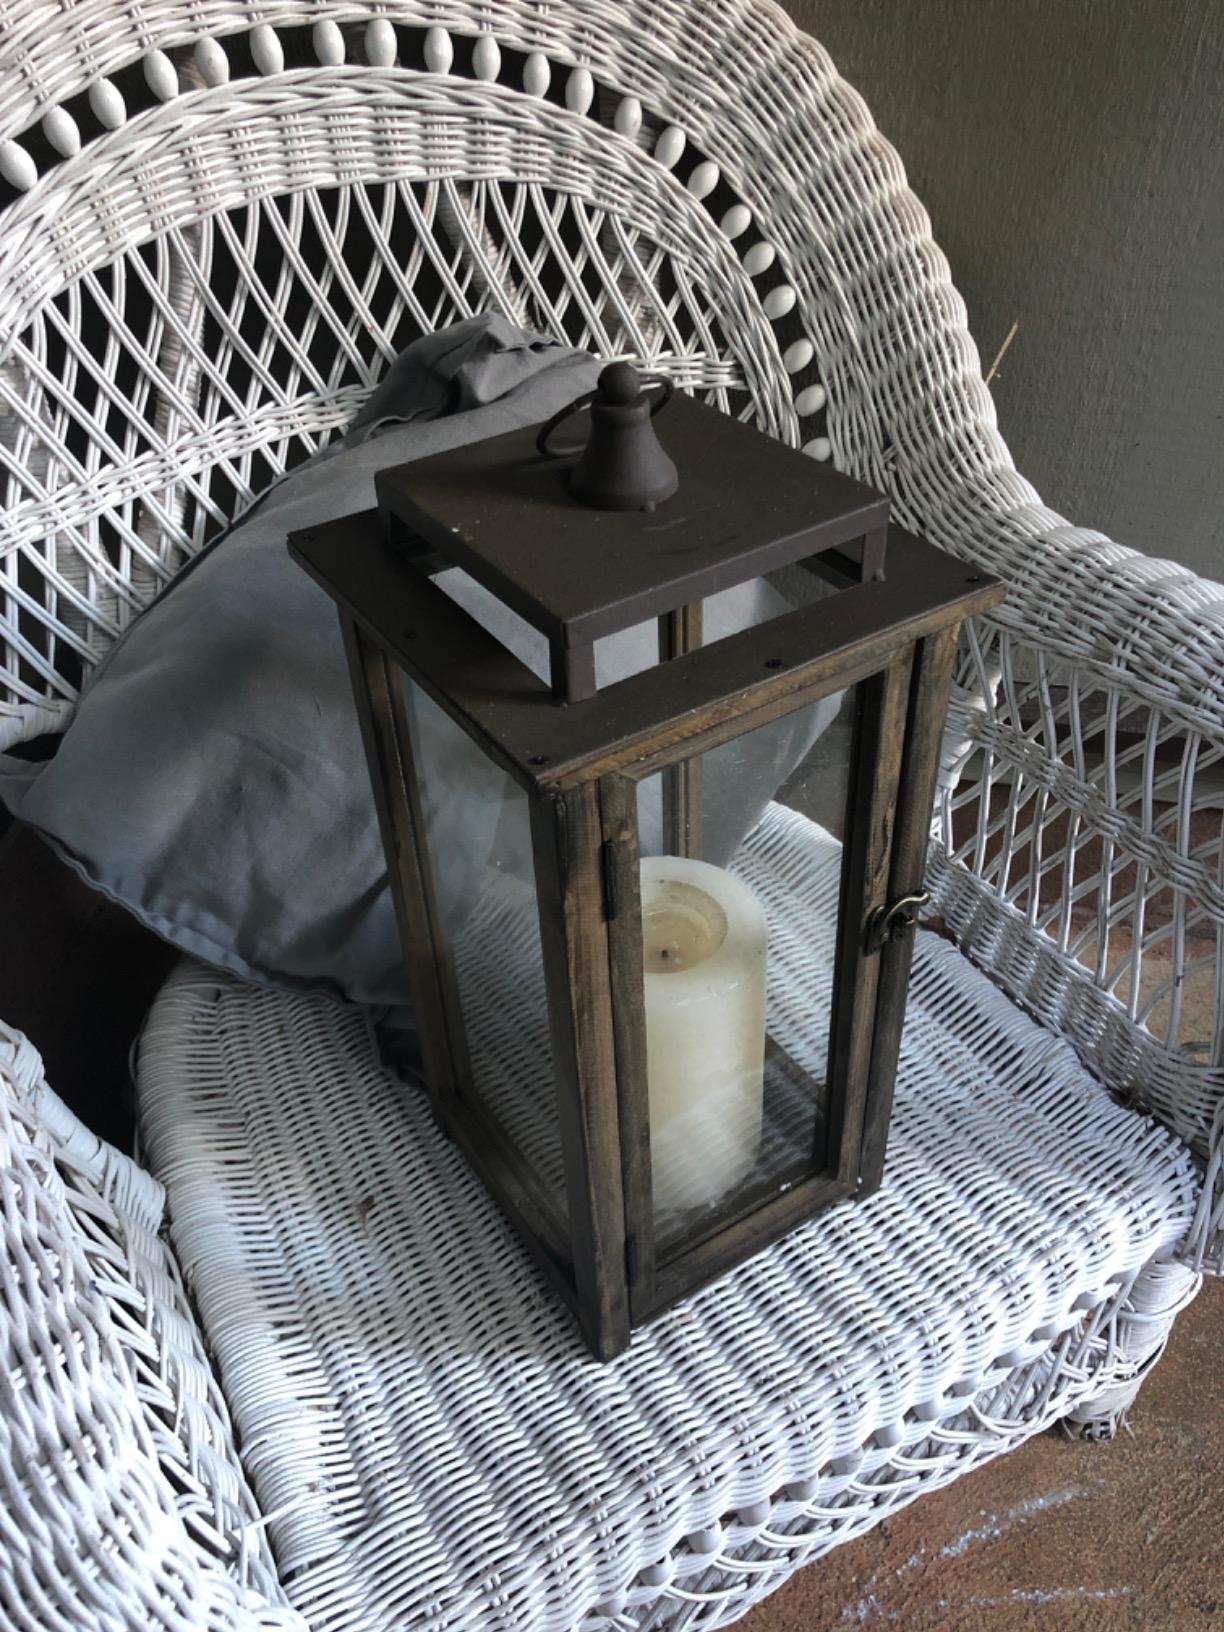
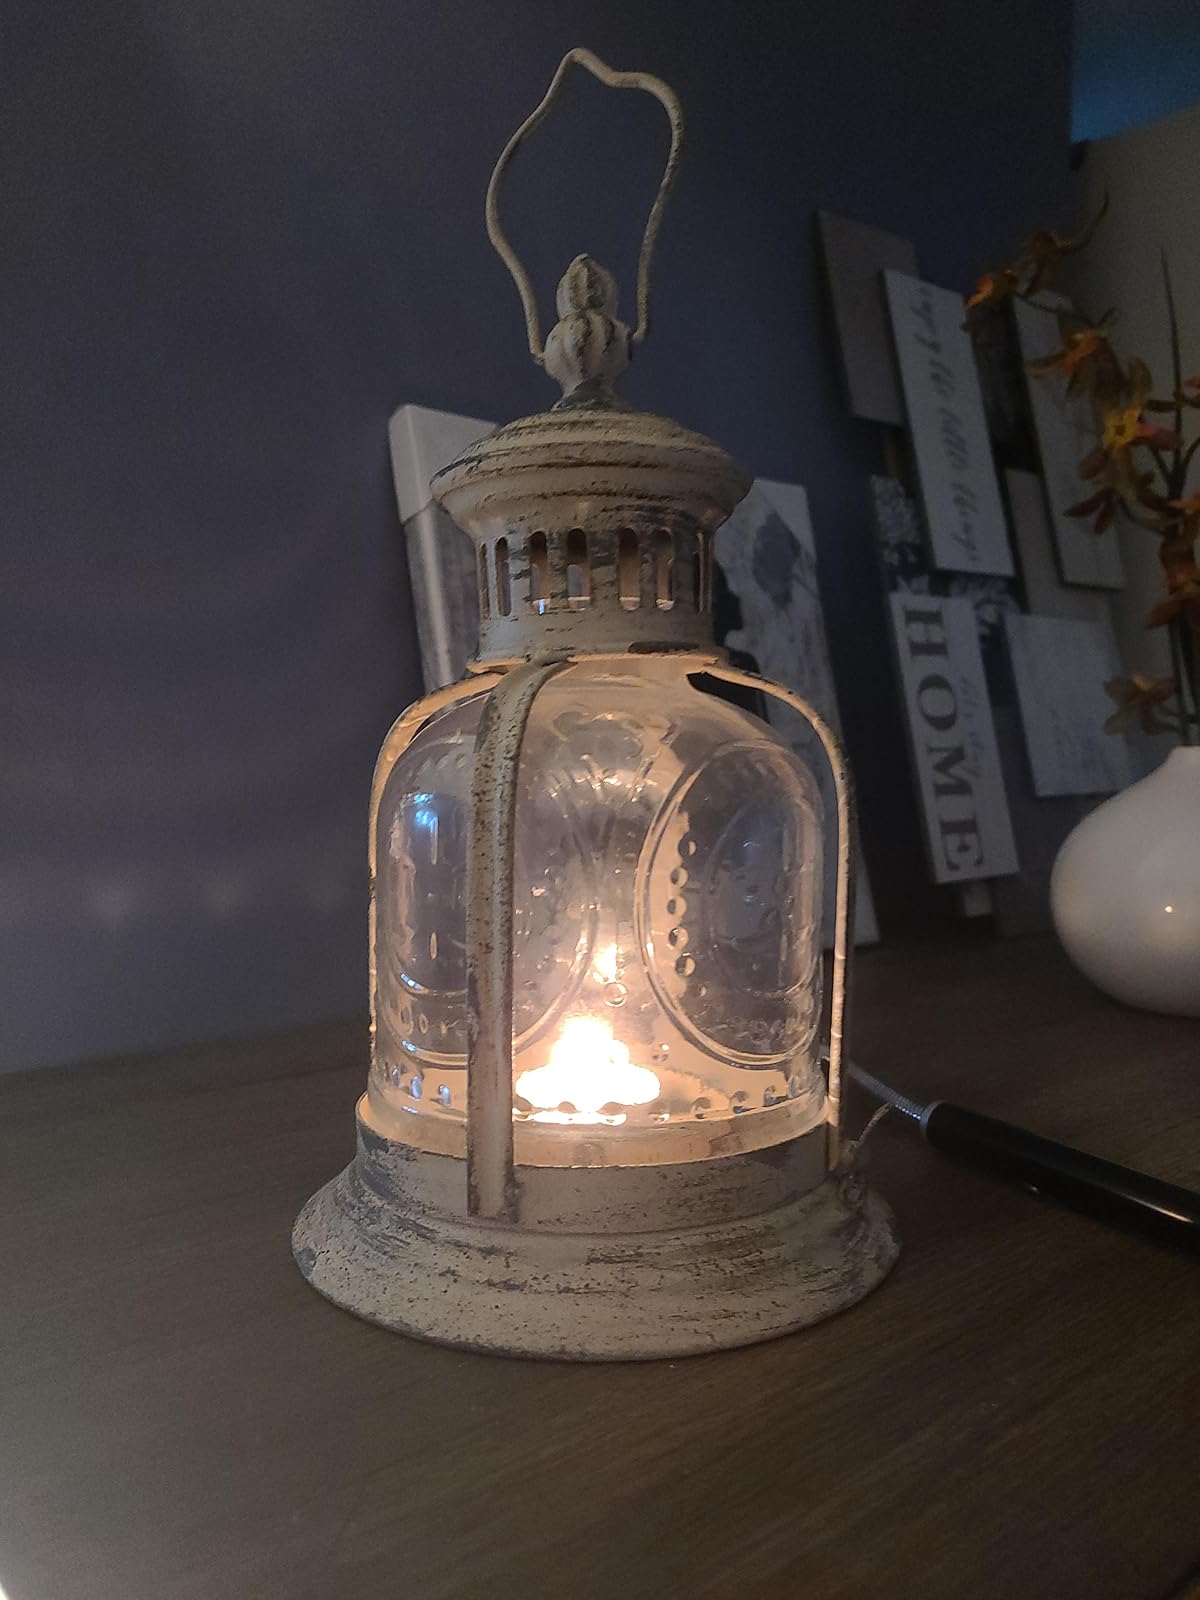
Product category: lantern
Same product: no